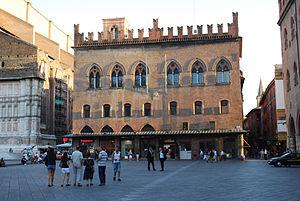
Le palazzo di Notai, sur la piazza Maggiore à Bologna.